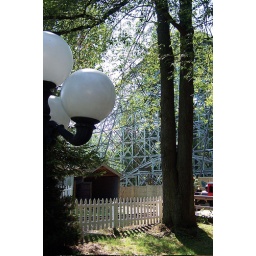
Ride 80+ rides, cool off in the lazy river or on the water slides, relax on the beach, or stroll down the 600-foot boardwalk.